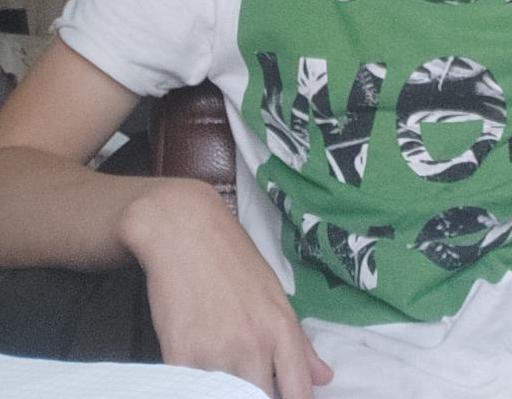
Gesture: no_gesture